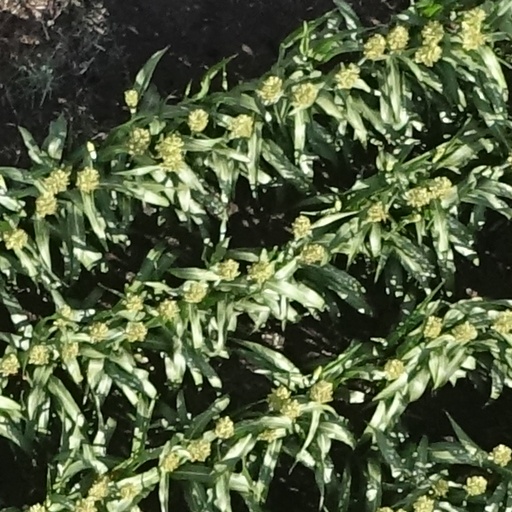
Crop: sorghum